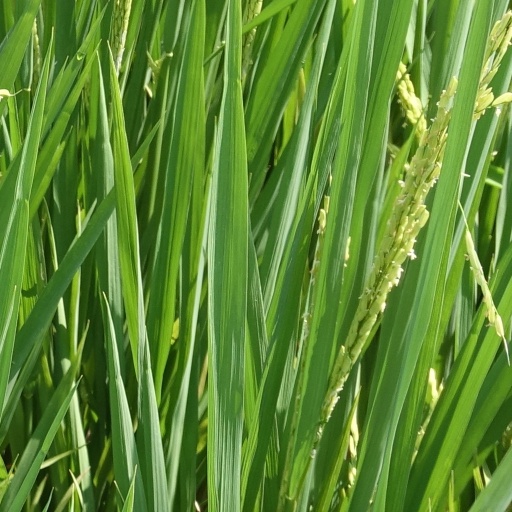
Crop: rice